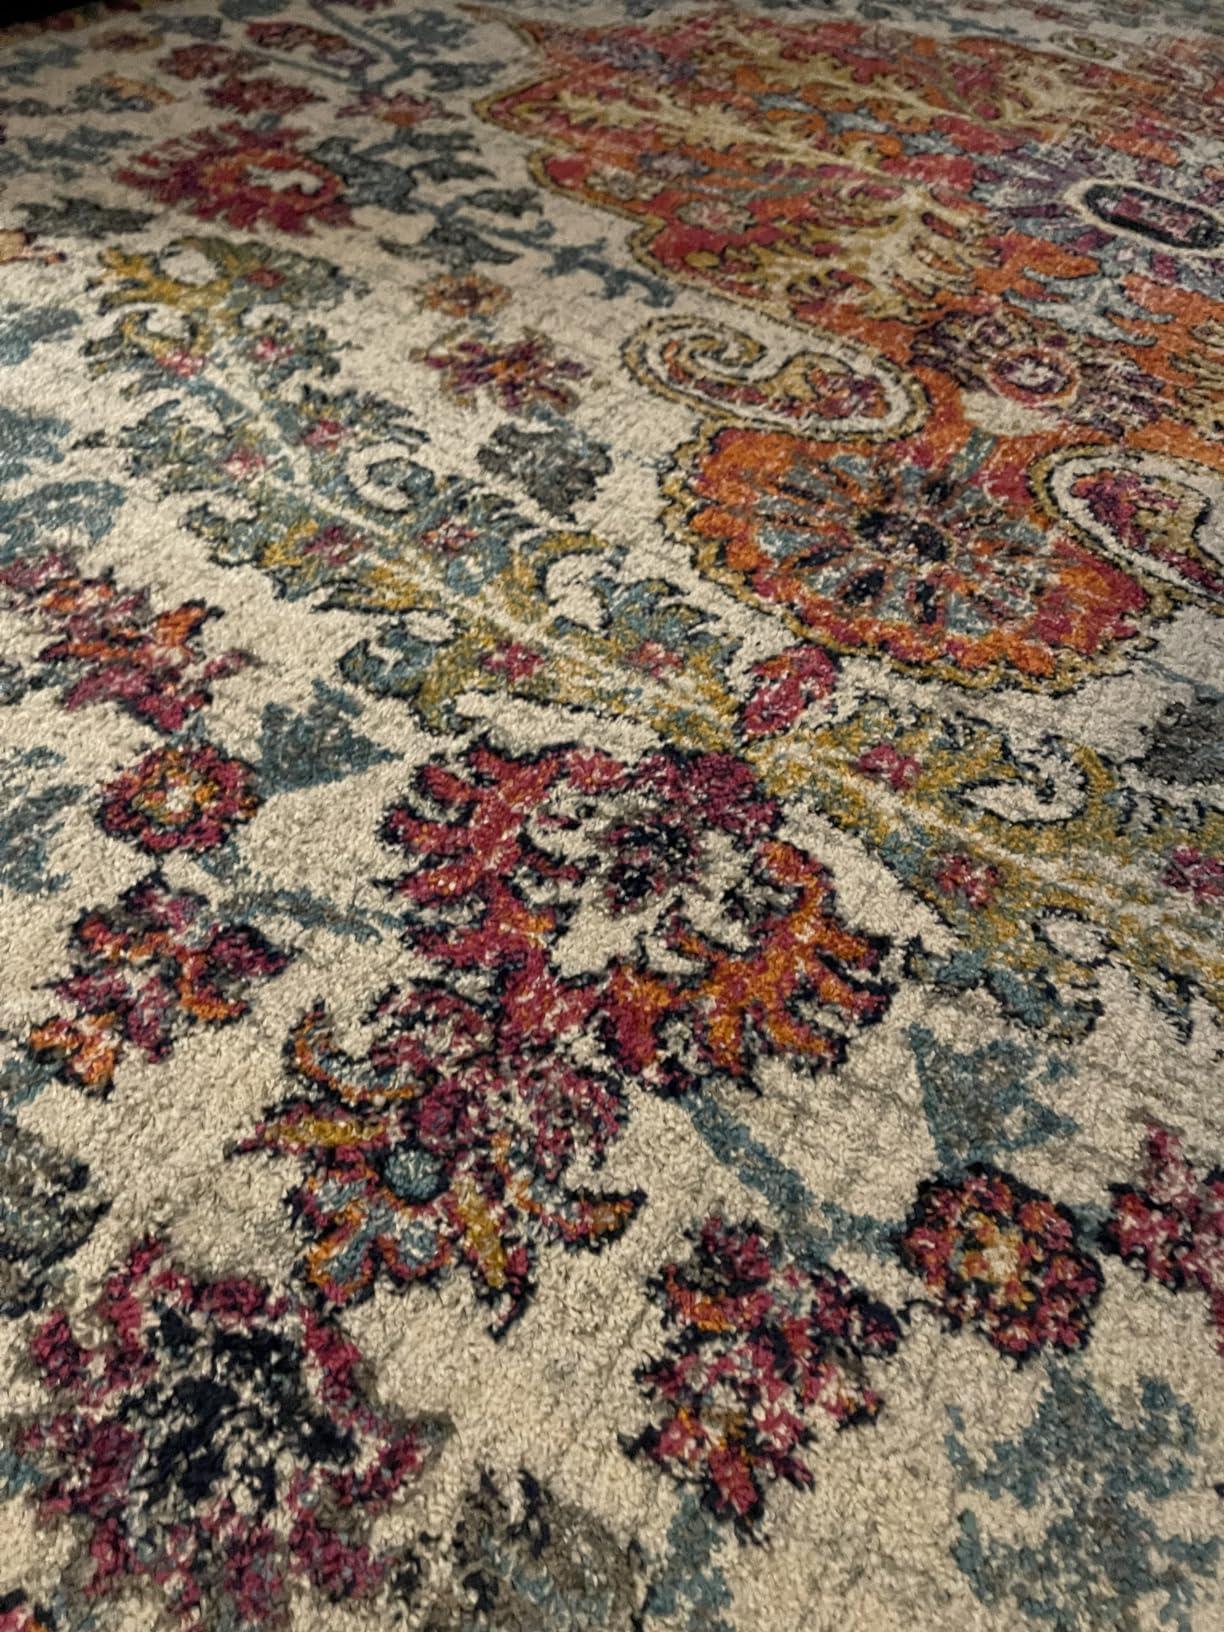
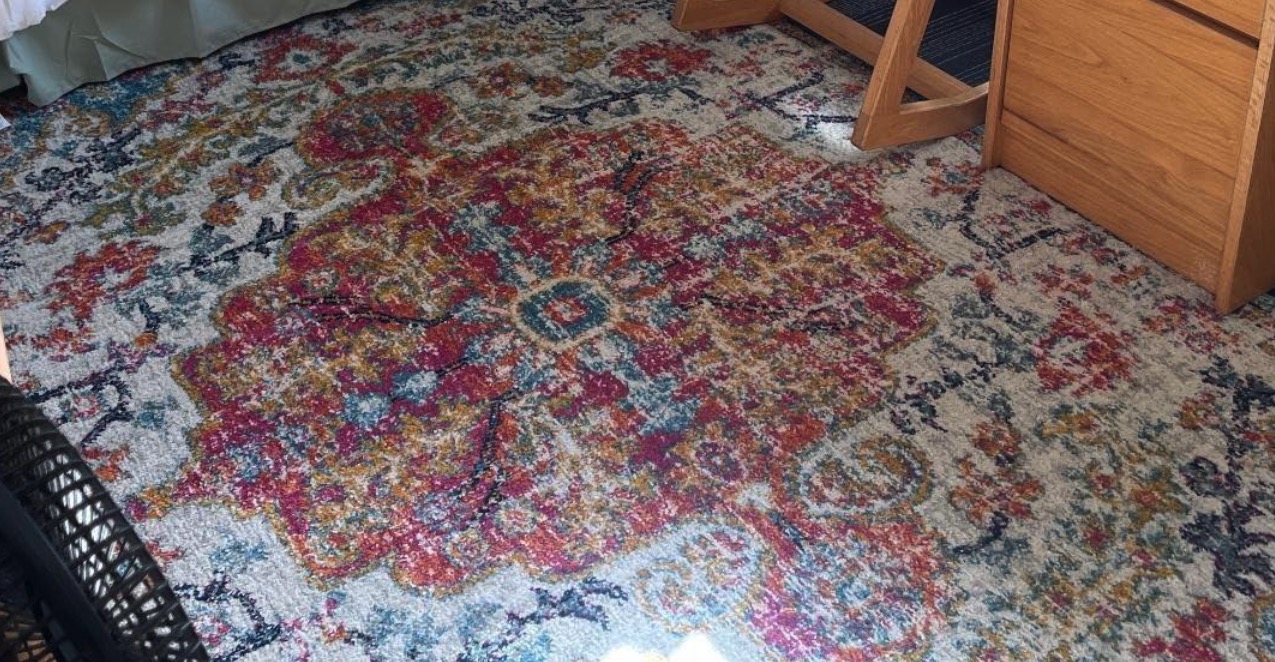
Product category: misc
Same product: yes